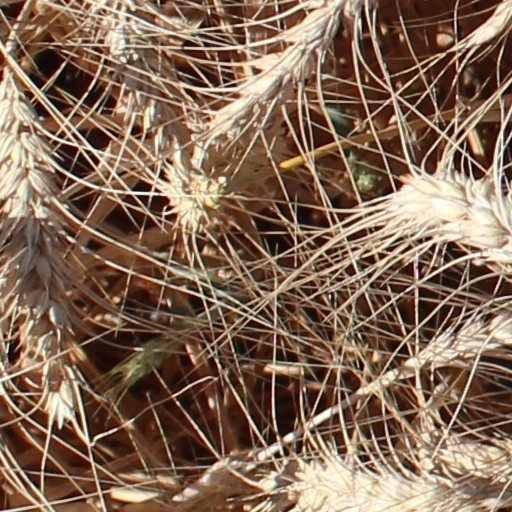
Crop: wheat